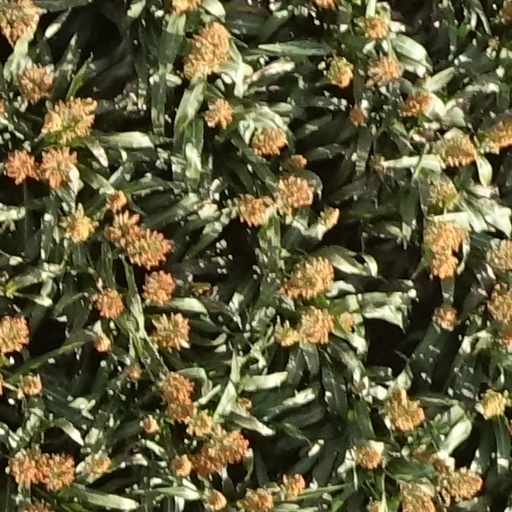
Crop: sorghum